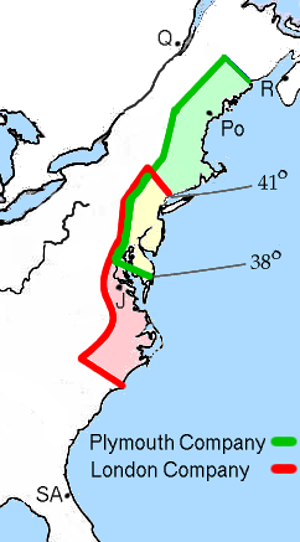
Les Treize colonies sont les colonies de l'Empire britannique en Amérique du Nord qui donnèrent naissance aux États-Unis d'Amérique. C'est ainsi que le royaume de Grande-Bretagne, notamment, les désigna avant la signature du traité de Paris de 1783 où elles sortirent du champ de sa souveraineté. Elles sont situées sur la côte Est de l'Amérique du Nord, entre la Nouvelle-Écosse et la Floride et entre l'Atlantique et les Appalaches. Des colonies britanniques d'Amérique du Nord sont restées loyales à la Couronne.